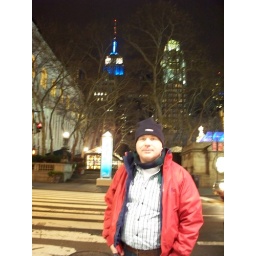
Taken on our way back from dinner in Hell's Kitchen. The tall blue building is the Empire State Building